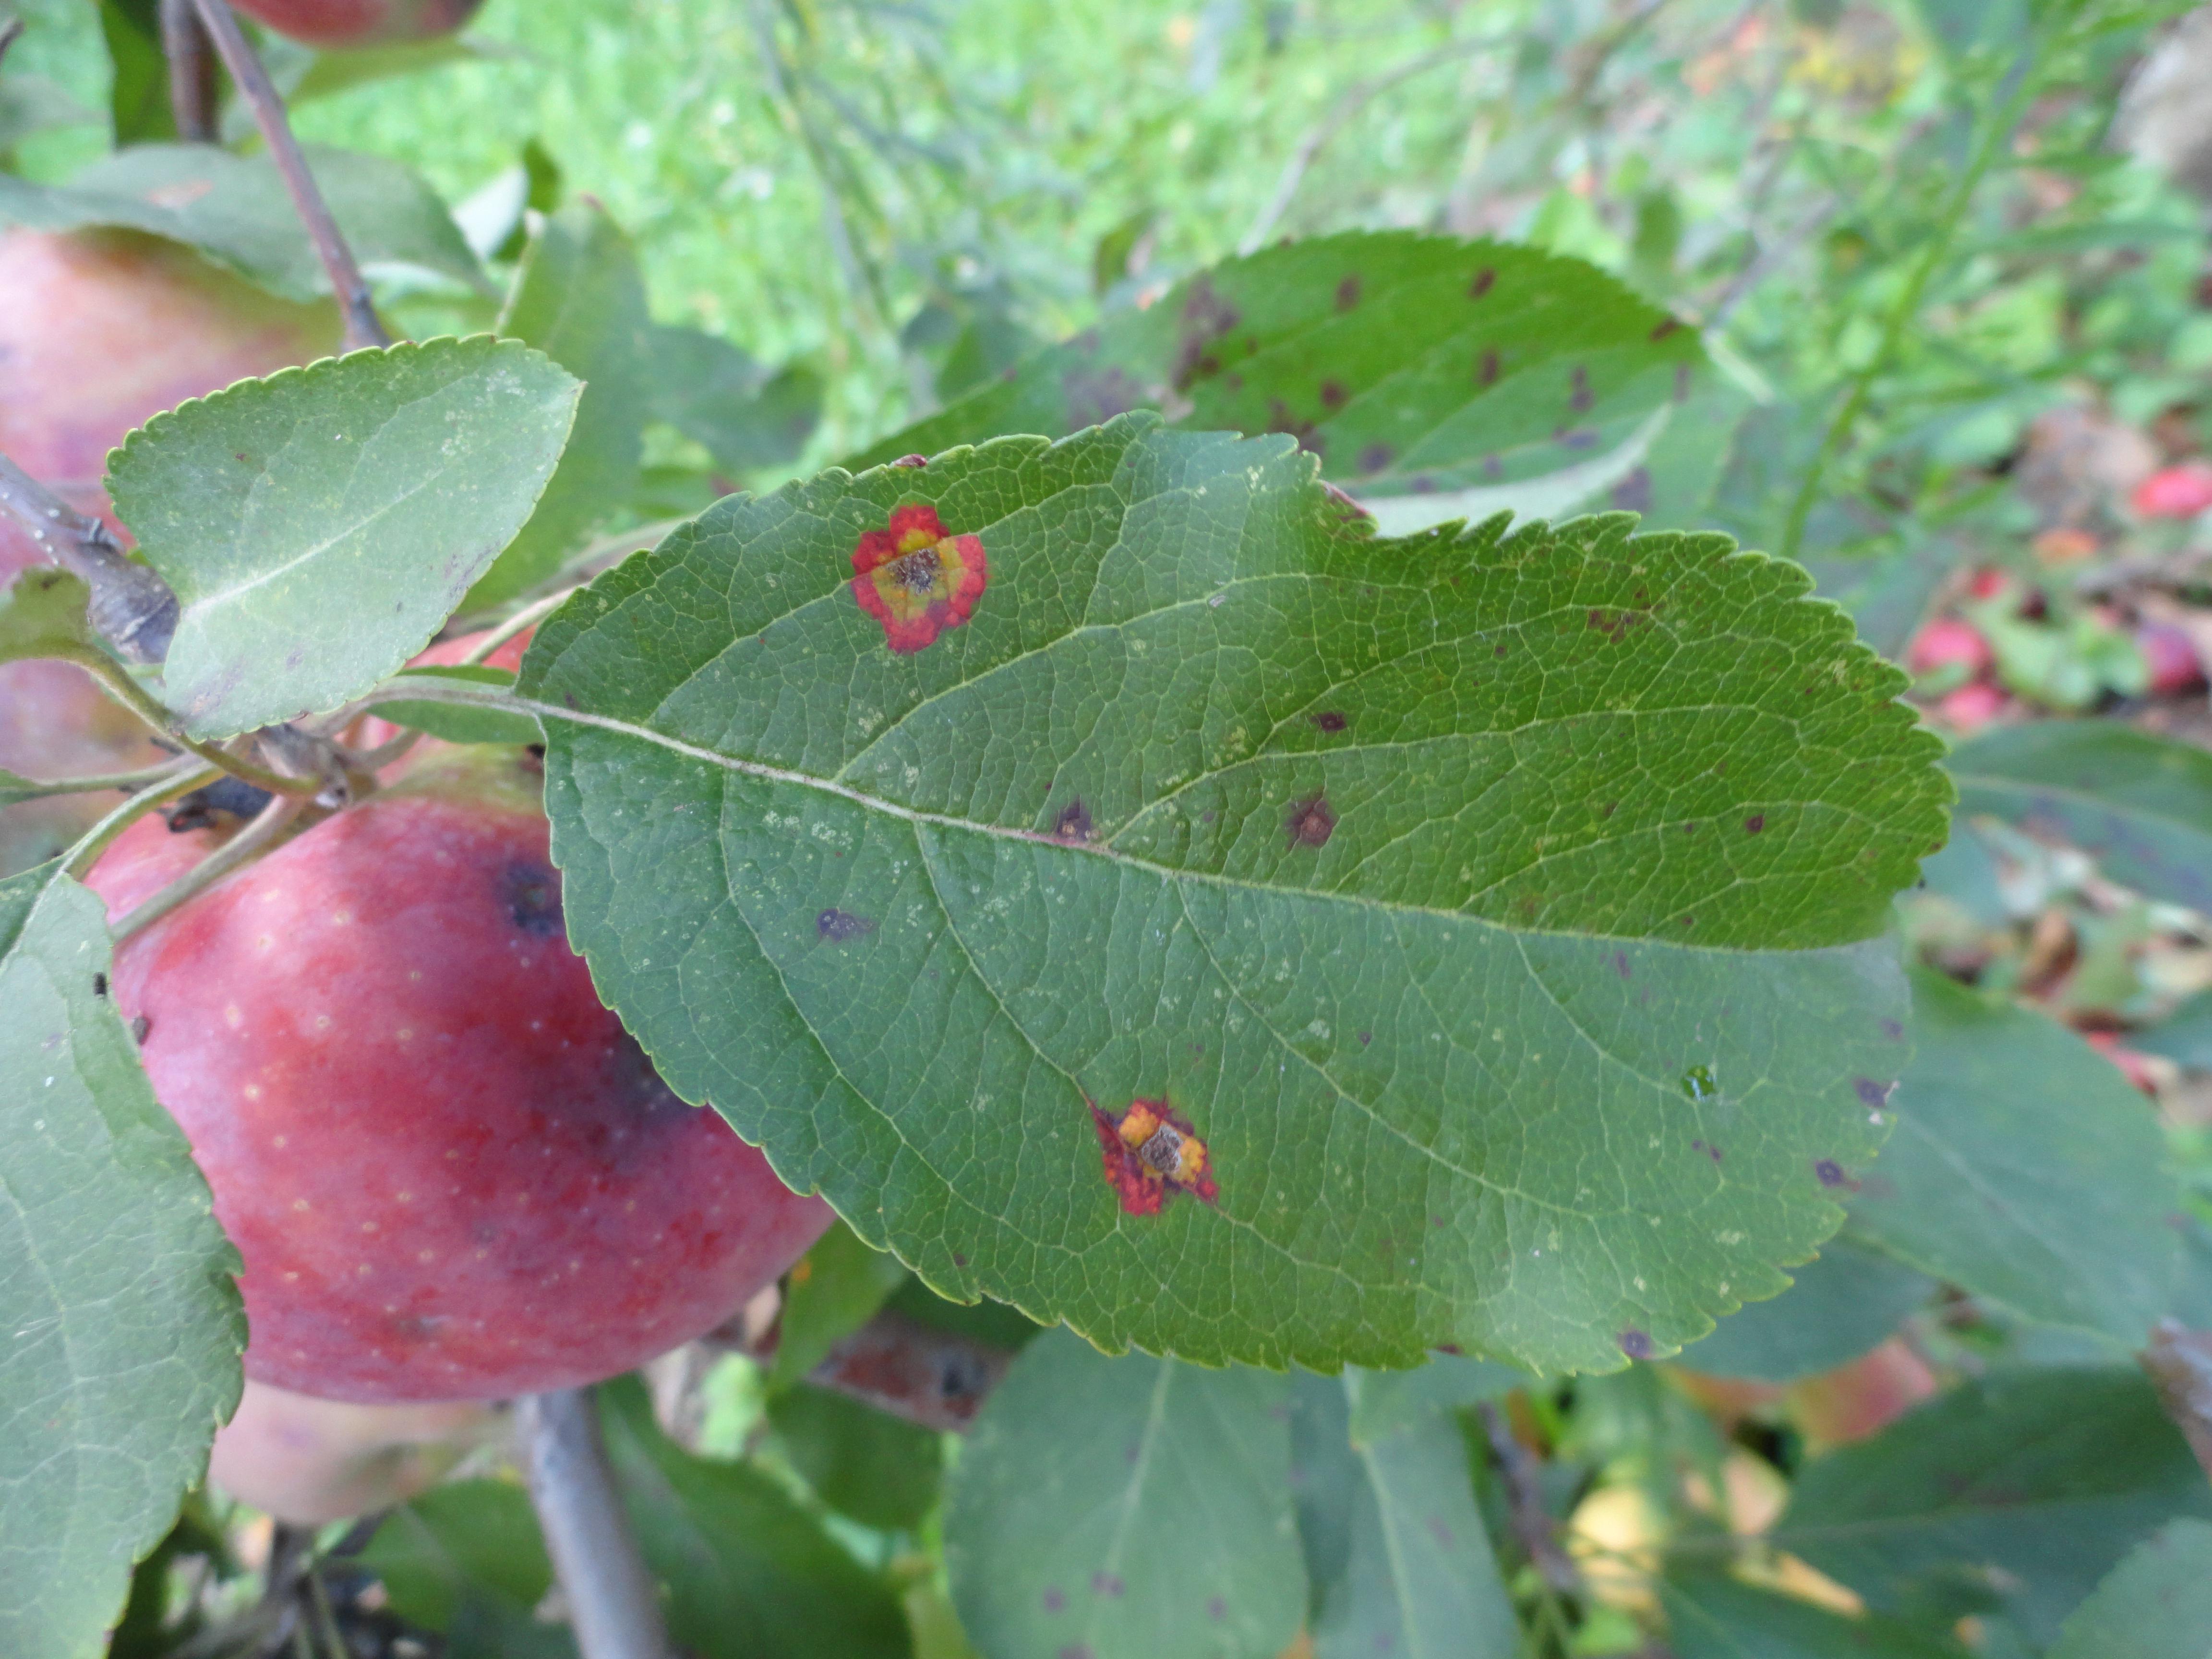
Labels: rust